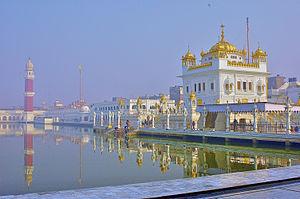
Le Gurdwara Darbar Sahib Sri Guru Arjan Dev se situe à Tarn Taran une ville au Pendjab, en Inde. Ce temple du sikhisme est un haut lieu de la foi et de nombreux pèlerins s'y pressent. Il faut dire qu'il abrite un sarovar remarquable. En effet, la piscine sacrée mitoyenne au temple est une des plus grandes existantes. En fait, la ville de Tarn Taran a été fondée par Guru Arjan, le cinquième gourou du sikhisme en 1596. Si le temple est fait de marbre et est dans son intérieur recouvert de feuille d'or, les escaliers qui relient le gurdwara au sarovar sont aussi en marbre. La piscine sacrée a un côté minimum de 230 mètres et maximum de 289 mètres. Le soir une cérémonie a lieu avec le Livre saint le Guru Granth Sahib autour du sarovar. Les sikhs pensent que l'eau de cette piscine a des vertus médicinales et qu'elle soigne la lèpre notamment.